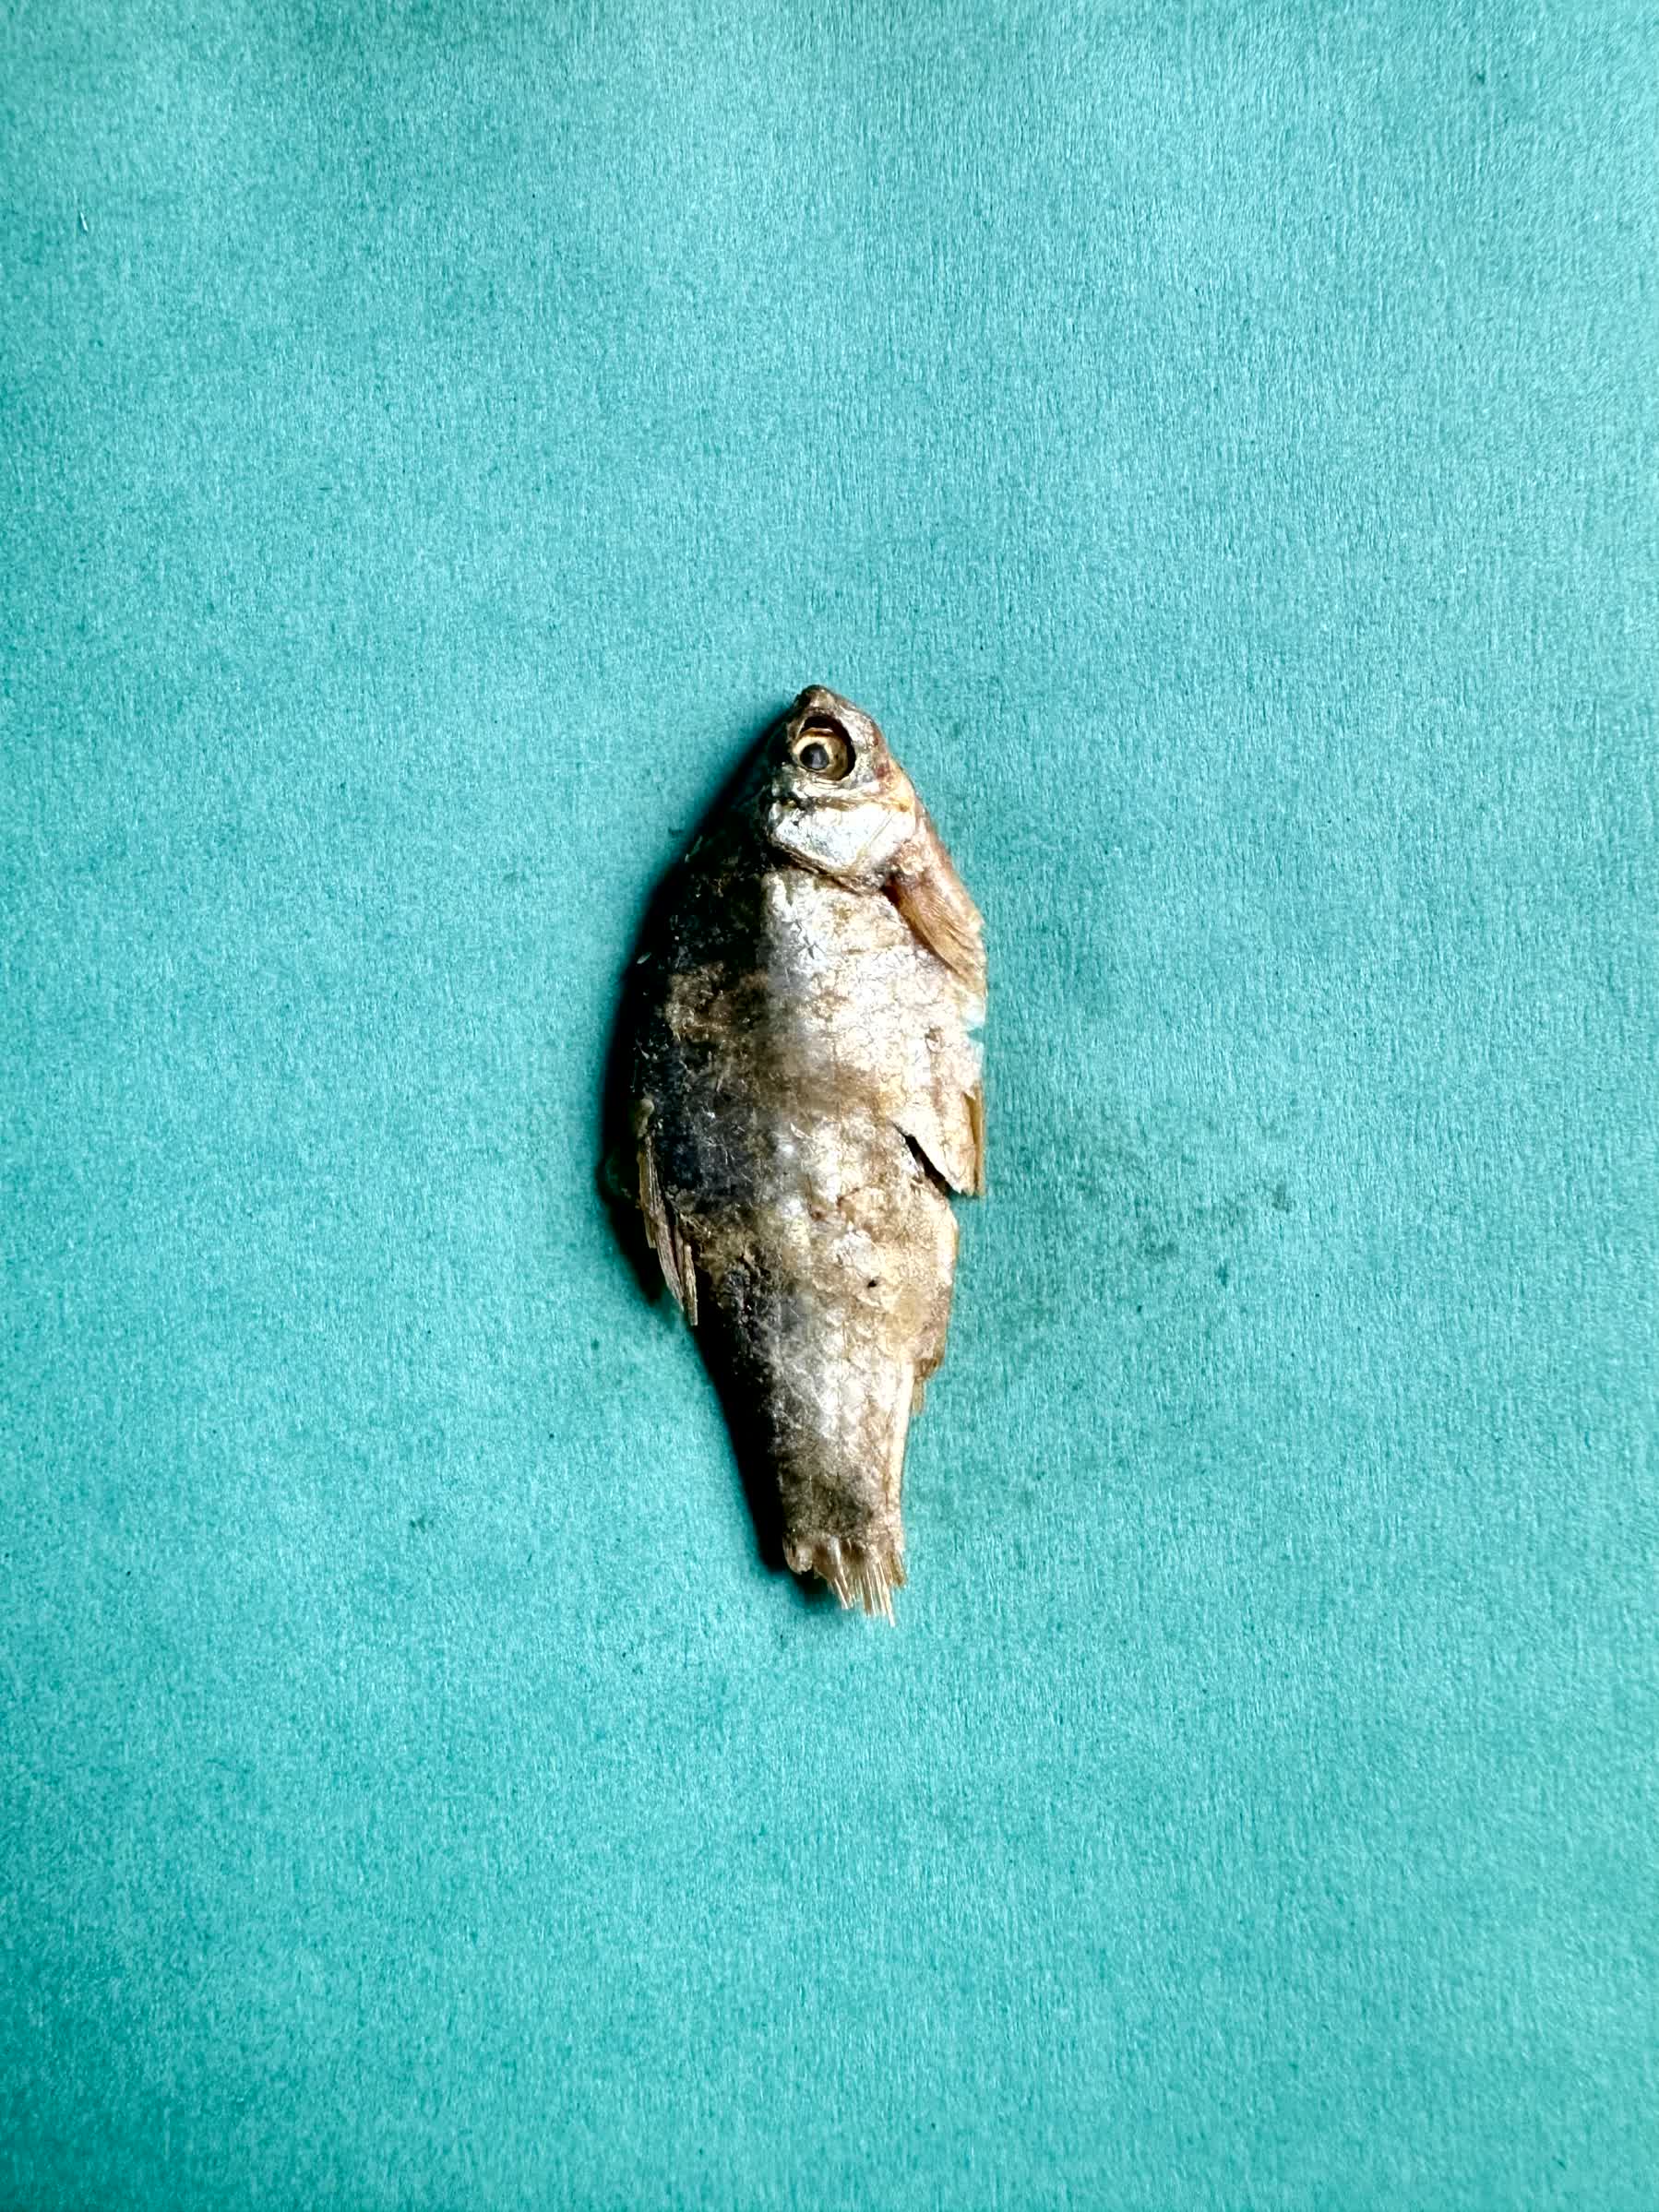
Species: puti chepa